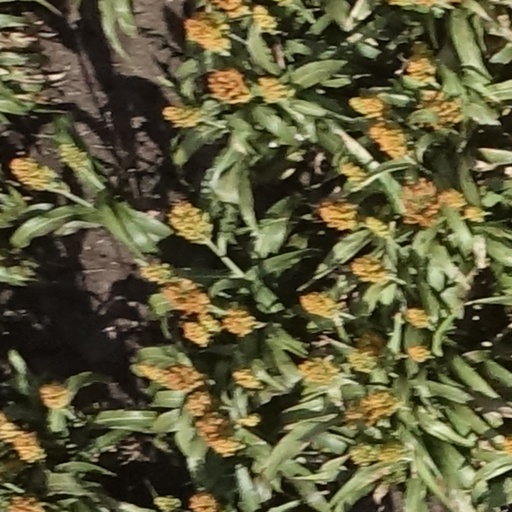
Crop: sorghum